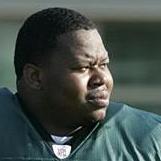
Age: 24